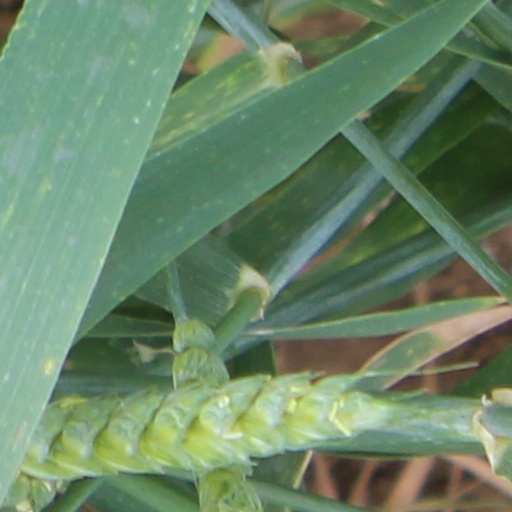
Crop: wheat